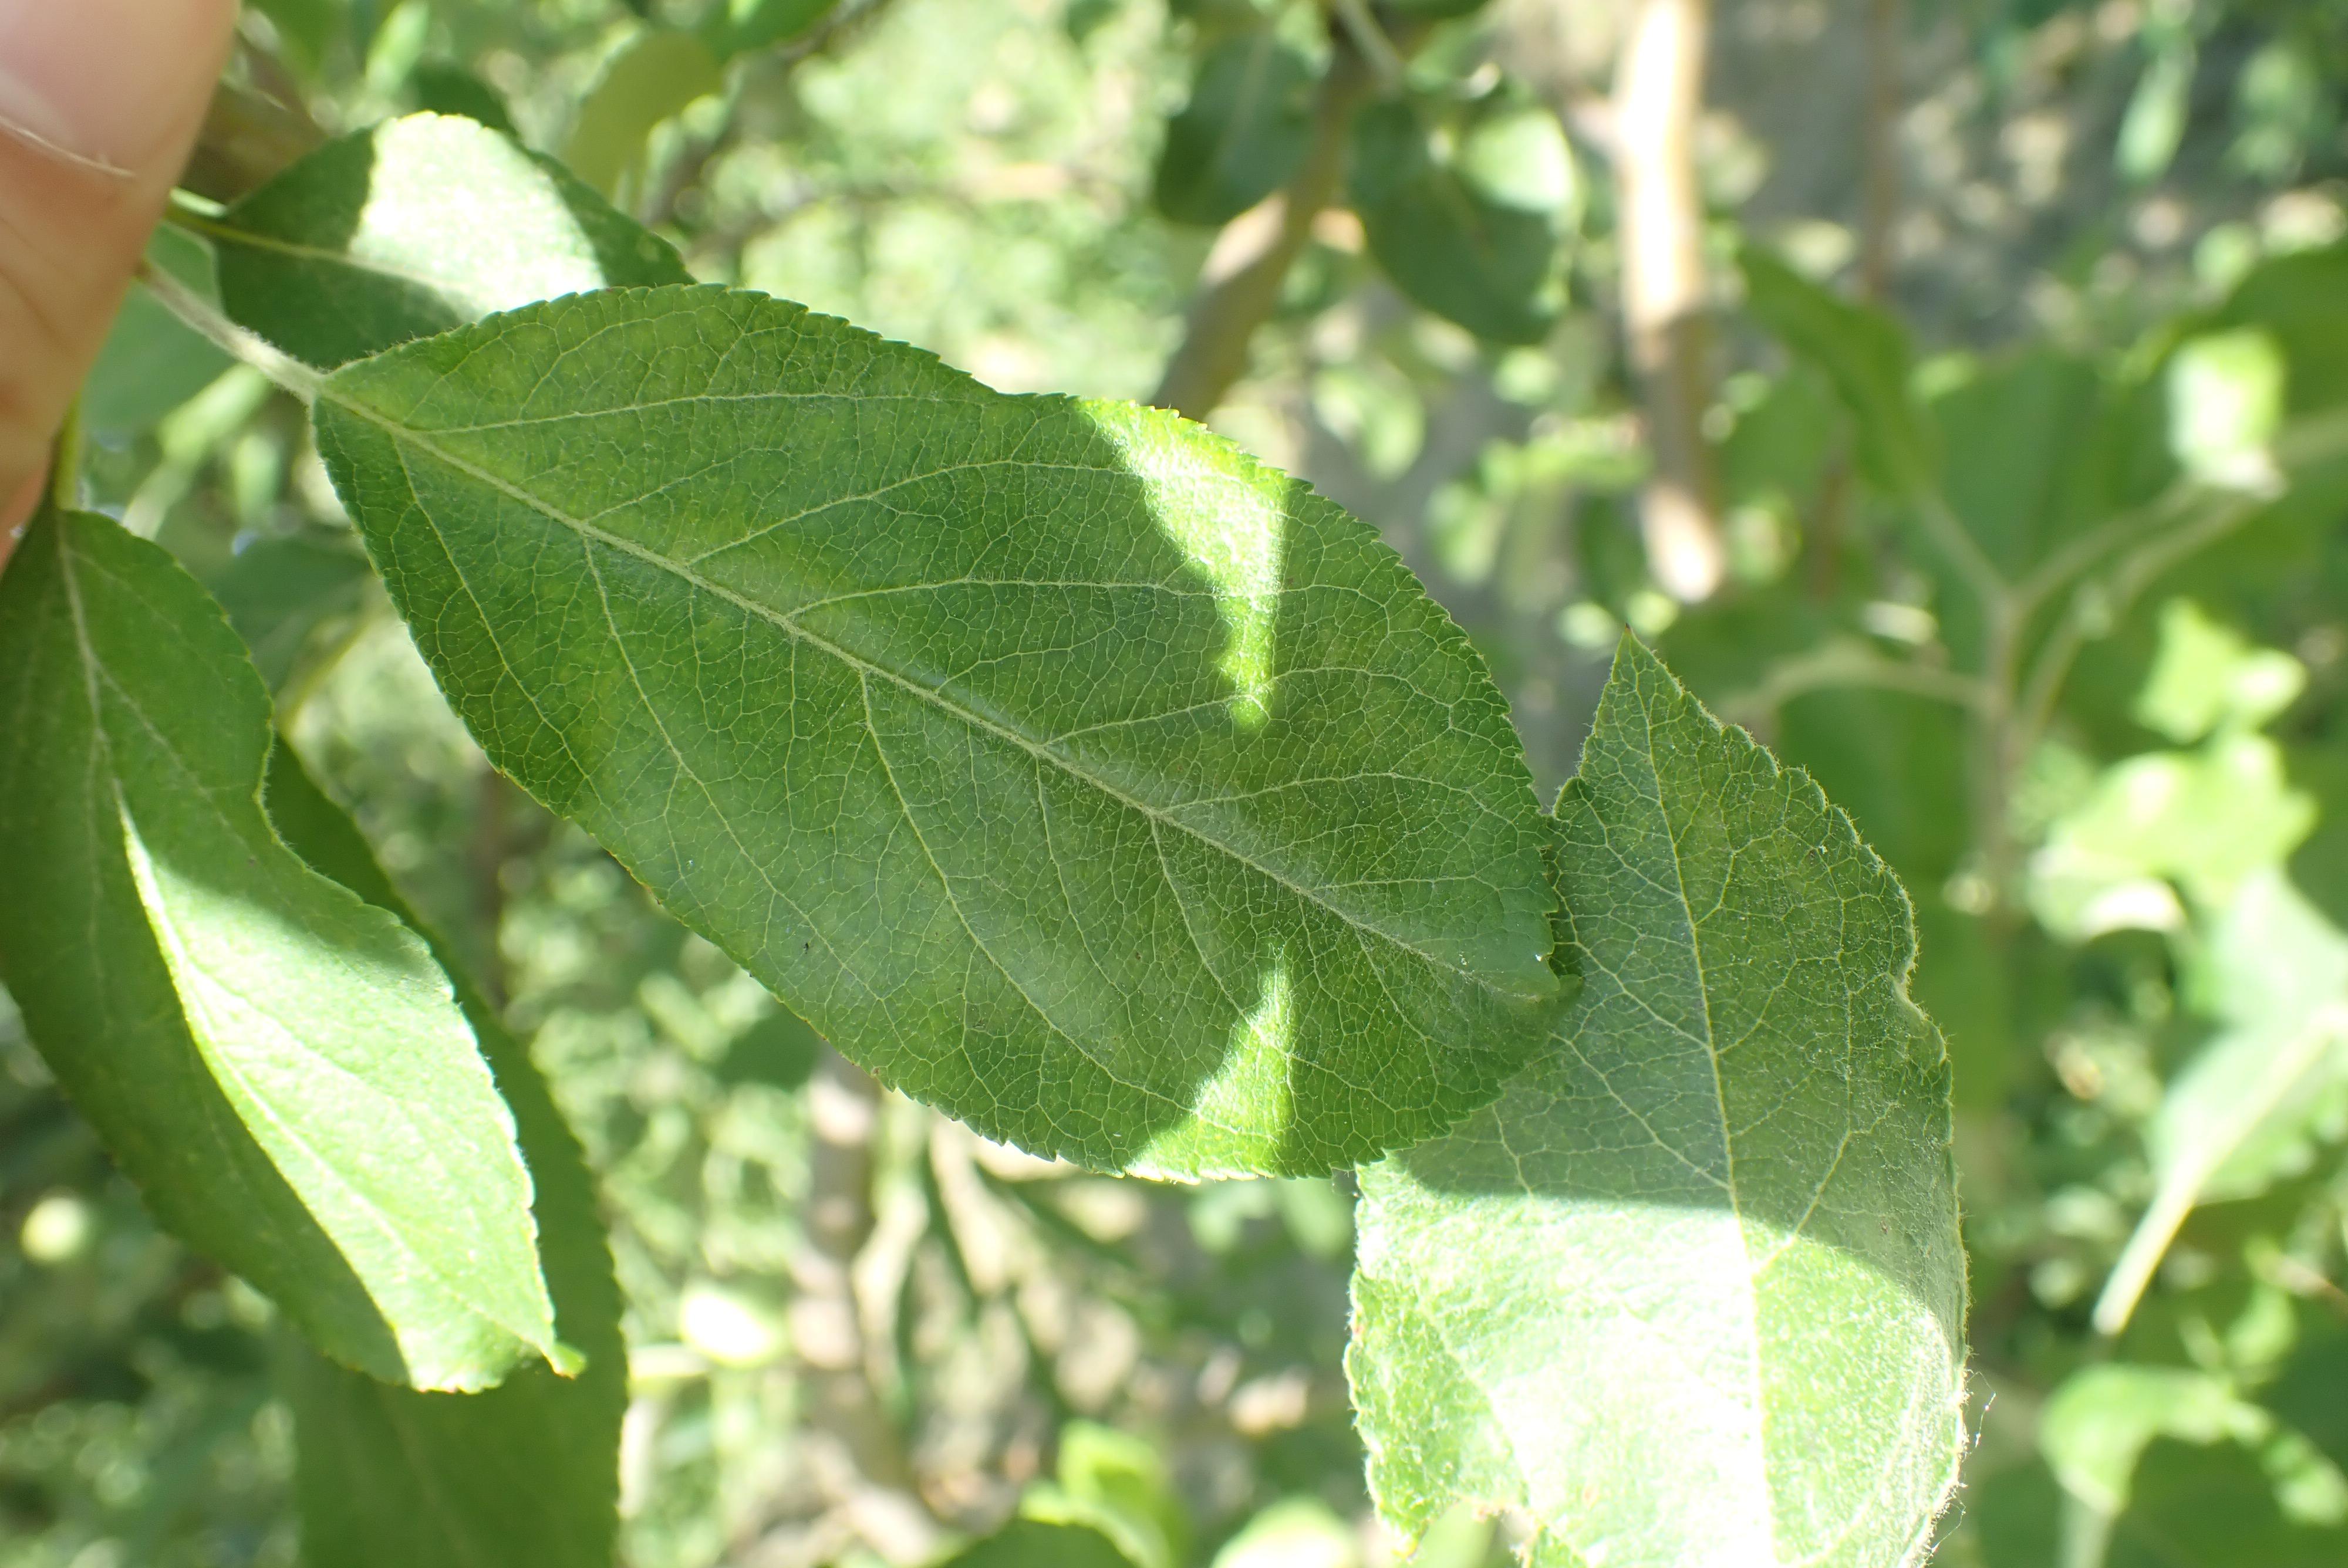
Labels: healthy